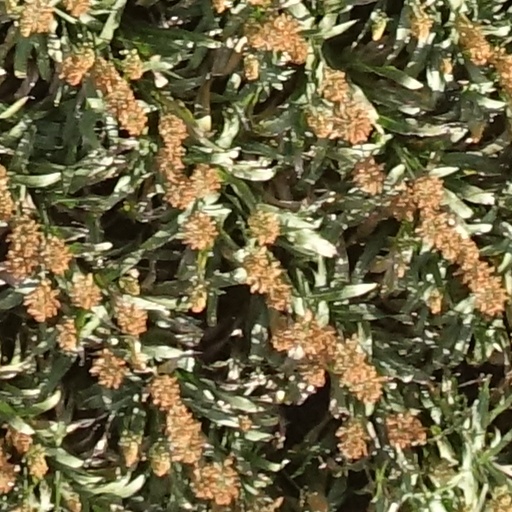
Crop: sorghum